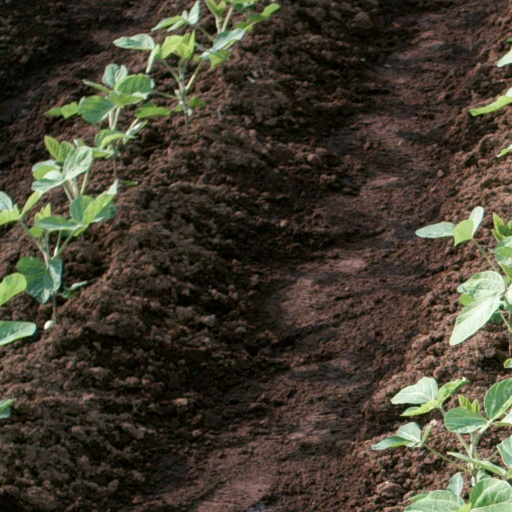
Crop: soybean